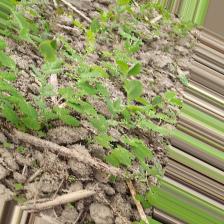
Label: Normal